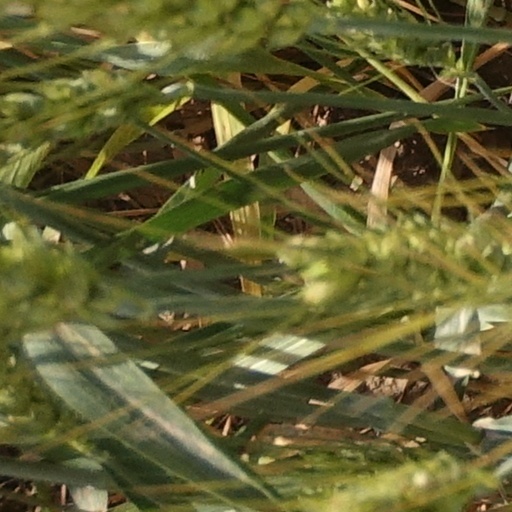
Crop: wheat